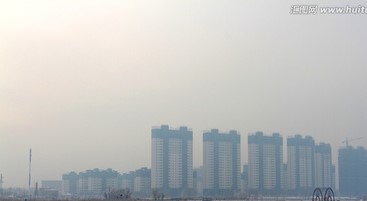
Weather: foggy or hazy